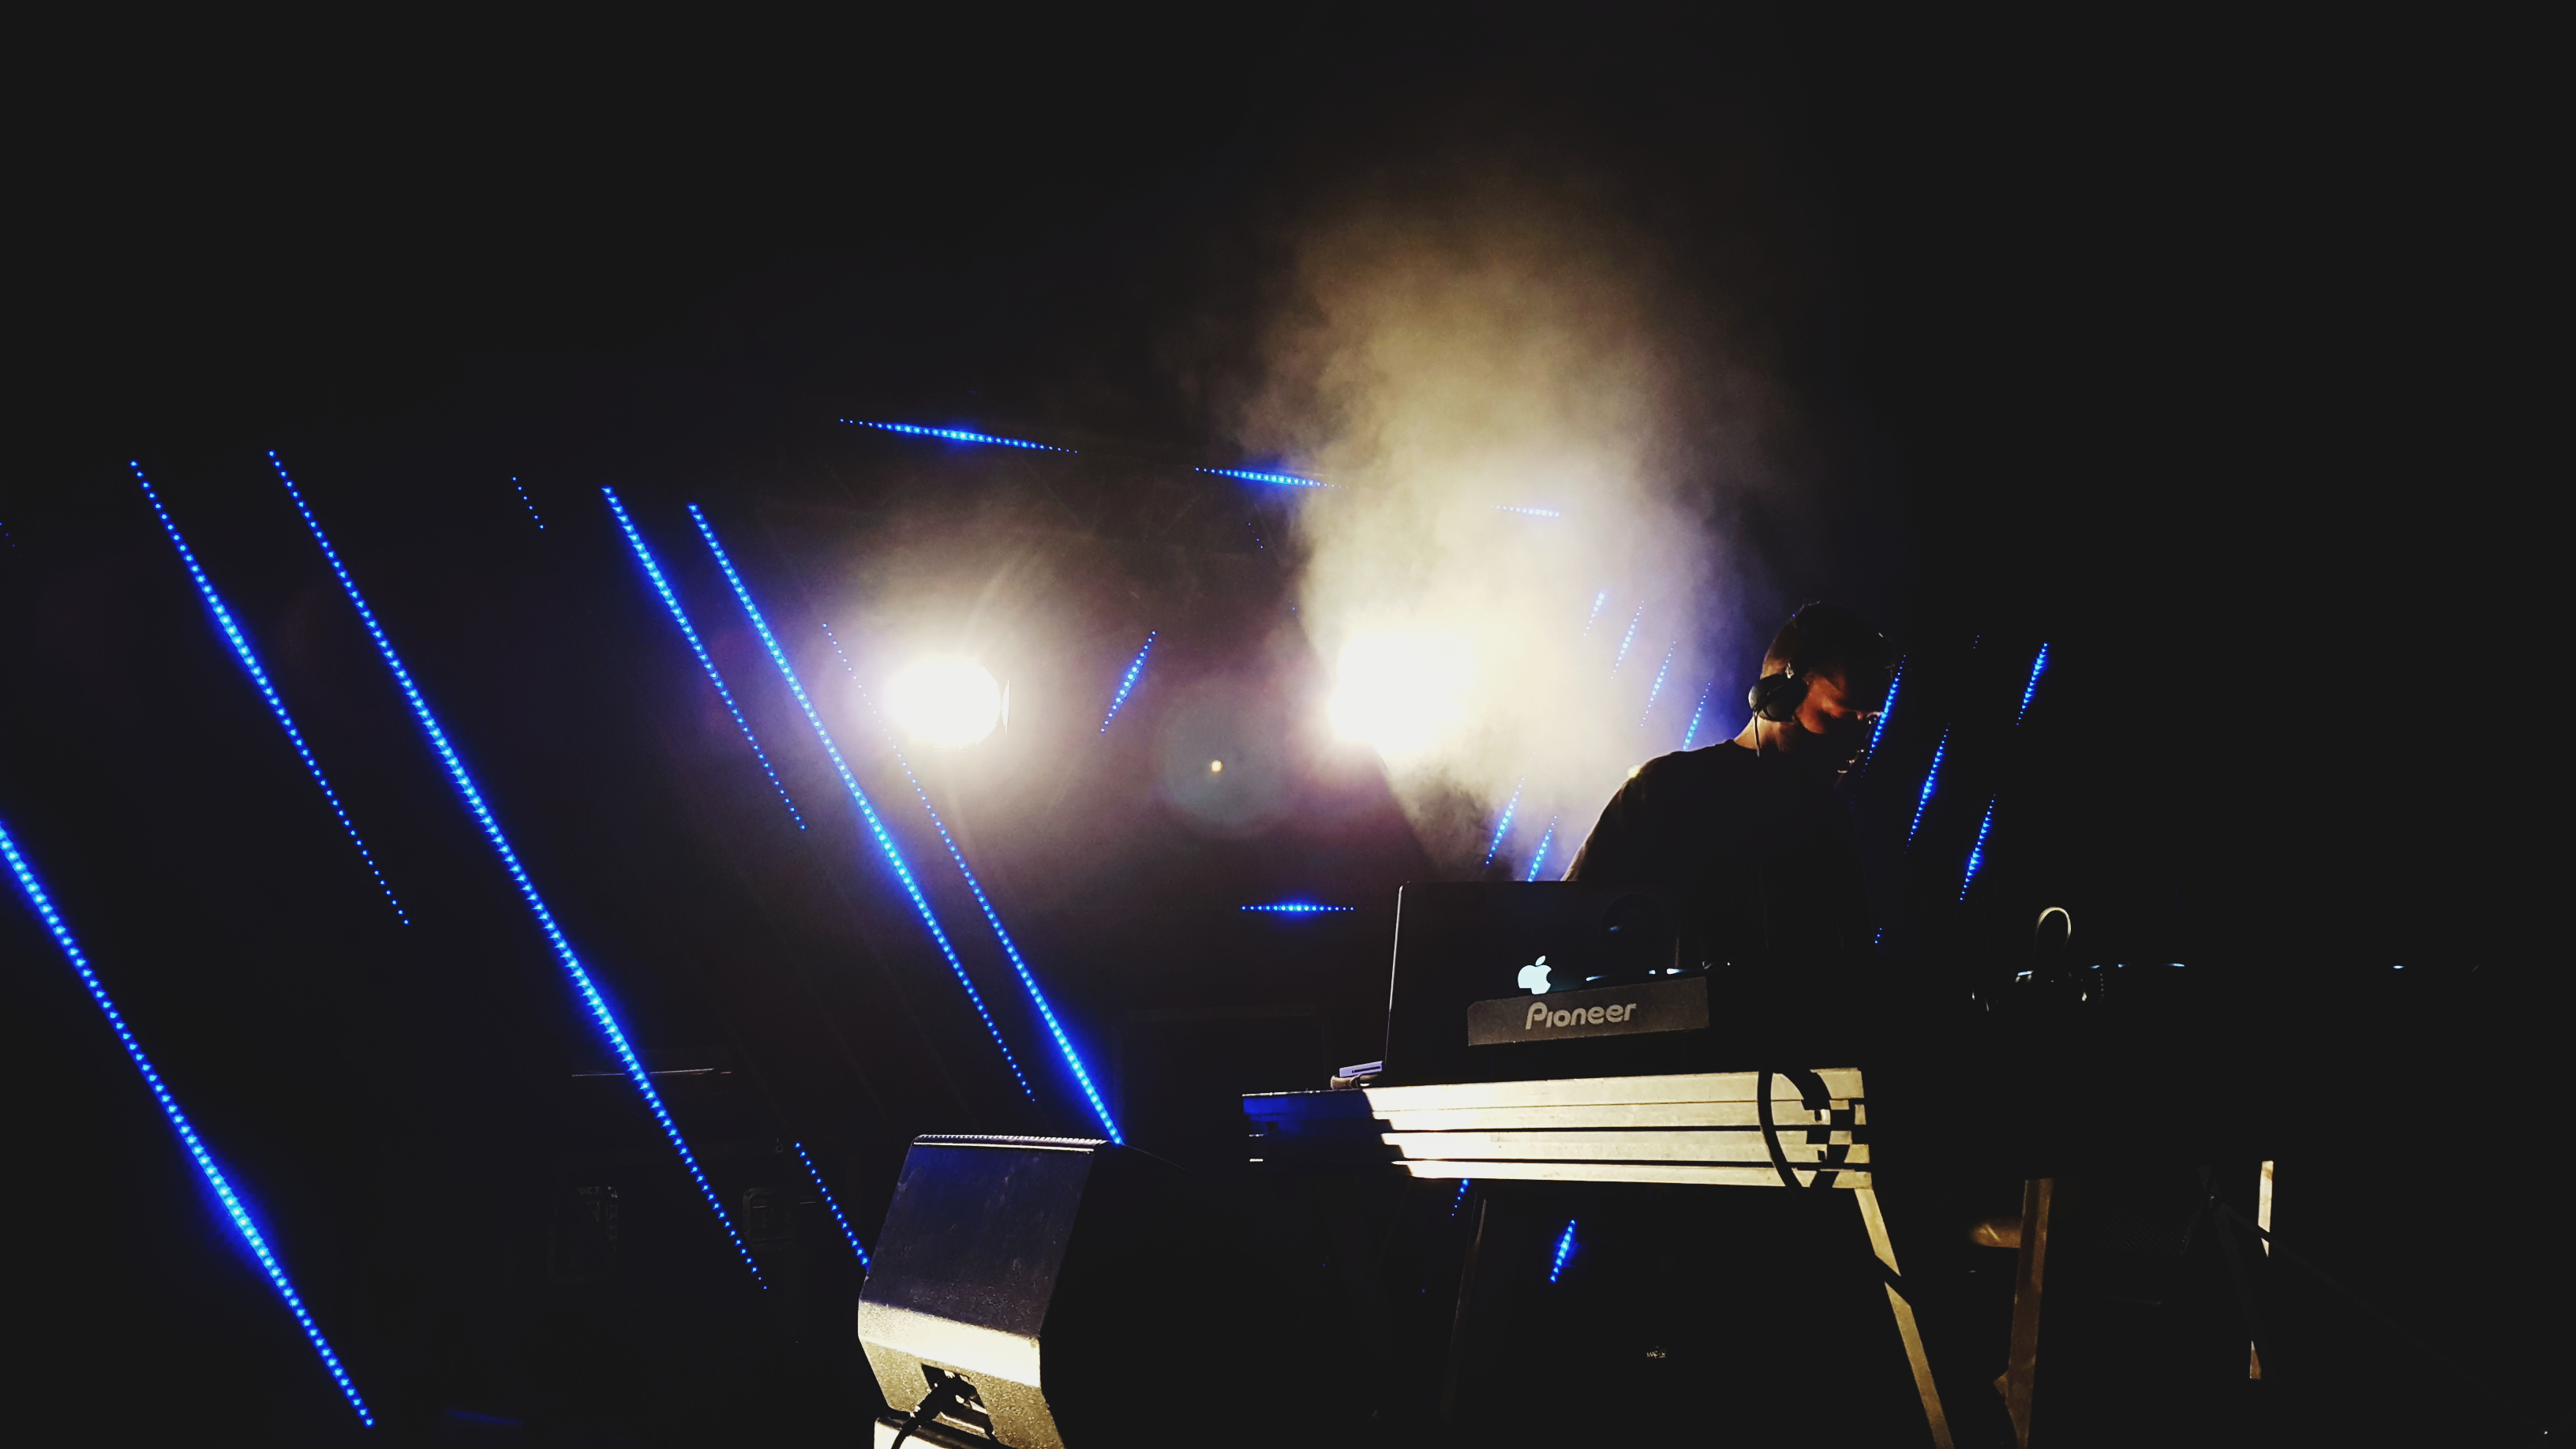
man, person, light, night, dark, darkness, dj, lights, stage, performance, atmosphere of earth, disc jockey